Gitanos

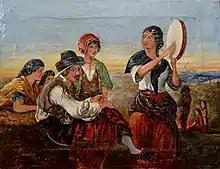
"Spanish Gypsies" by Francis William Topham (c.1854-1855)

The Romani in Spain, generally known by the endonym Calé, or the exonym, belong to the Iberian Romani subgroup known as Calé, with smaller populations in Portugal (known as ) and in Southern France (known as ). Their sense of identity and cohesion stems from their shared value system, expressed among as ('Gypsy laws').